Vordingborg

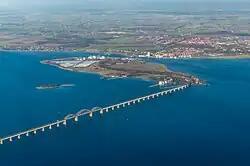
Aerial photograph of the Storstrømmen strait, the Storstrøm Bridge, Masnedø and Vordingborg in the background.

It is uncertain when the oldest castle was built on the castle hill in Vordingborg, but King Valdemar the Great built a castle on the site in 1157. From Valdemar the Great's founding of the castle until King Valdemar Atterdag's death in 1375, the kings often stayed at the castle and Vordingborg was at the center of Denmark's foreign policy. King Valdemar the Great died at his castle in "Worthing" in 1182.